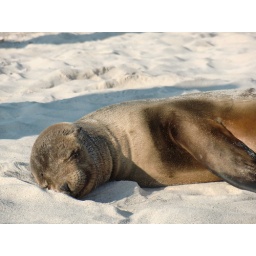
Sea Lion sleeping on the beach in Galapagos, Ecuador